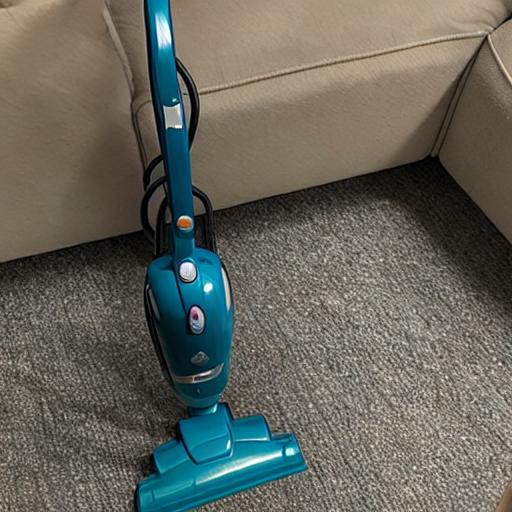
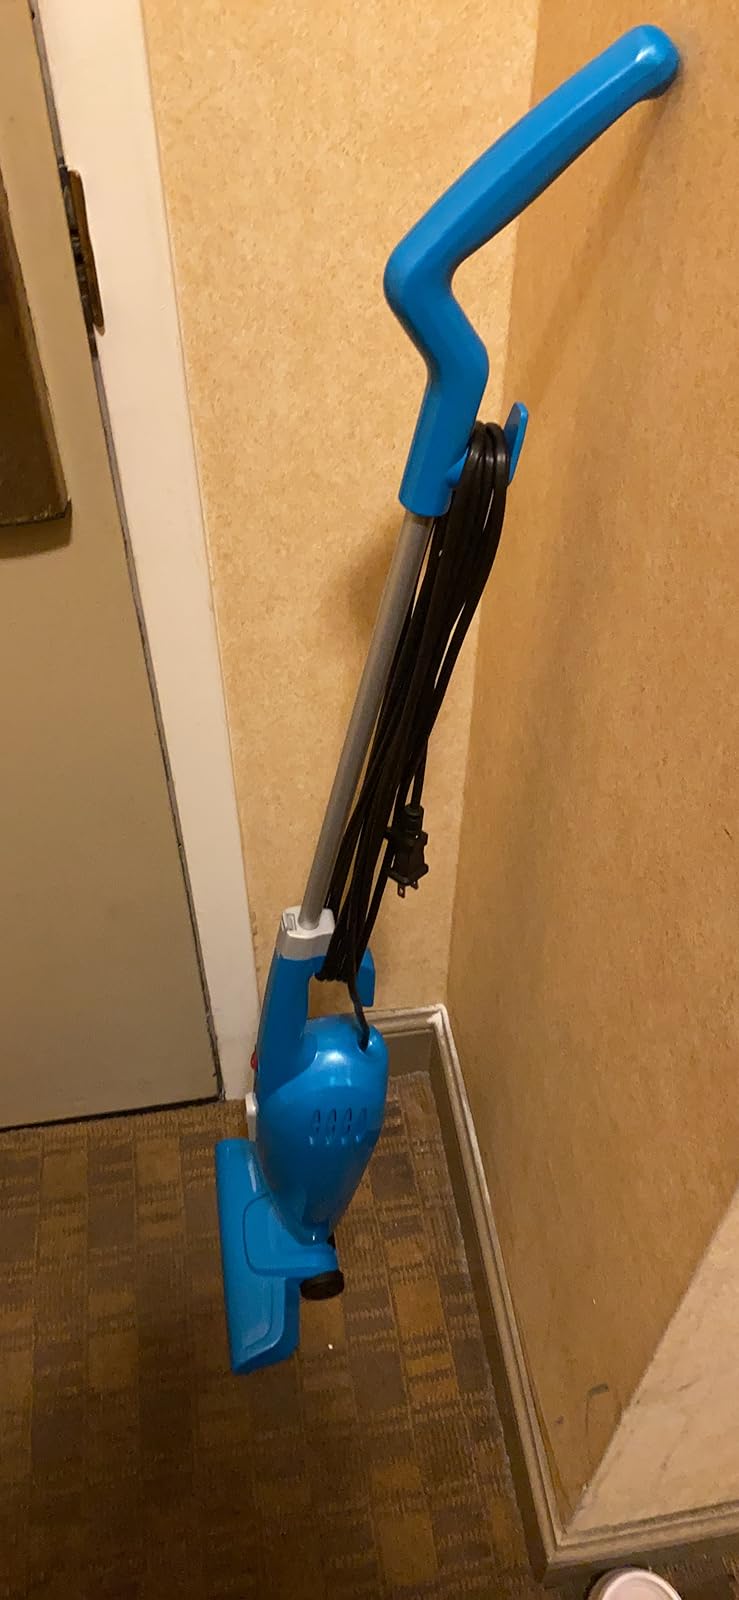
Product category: items_vacuum
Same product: no